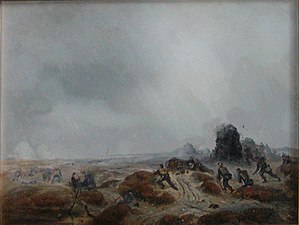
Treårskrigen / Optakt til krigen / Erobringen af Rendsborg
Jægere under fremrykning. 1848-1851. Malet af Niels Simonsen, 1851
Treårskrigen, også kaldet 1. Slesvigske Krig, var en krig, der varede fra 1848 til 1850/1851. Den er i Tyskland også kendt som den Slesvig-Holstenske krig. Det var en dansk borgerkrig, der havde sin årsag i den spændte situation i den danske helstat i 1848.